New Mexico State University

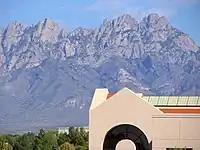
Zuhl Library with Organ Mountains in the background

In the 2022 college rankings by "U.S. News & World Report", NMSU was tied for 263 among National Universities and tied for 132 among public universities in the US. "USN&WR" ranked several programs among the top 200 in the nation, including the college of engineering's graduate program at 149, the nursing school's master's program tied at 139 and doctoral program at 109, and the college of education's graduate program tied at 125. "Forbes" listed NMSU as one of "America's Top Colleges in 2021", based on indicators such as alumni salary, debt, return on investment, and graduation rate. In 2022, NMSU was among the top 35 percent of schools in the Social Mobility Index rankings.